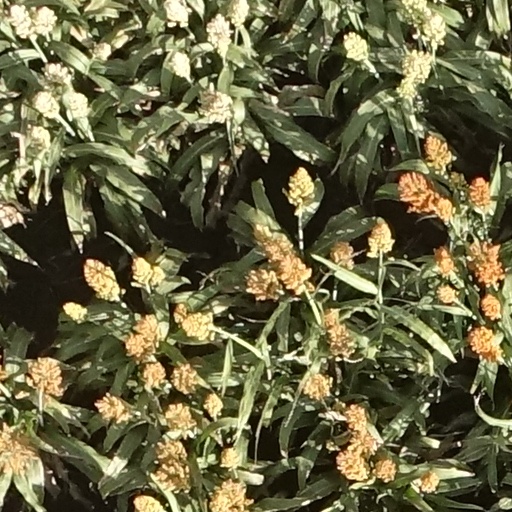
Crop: sorghum